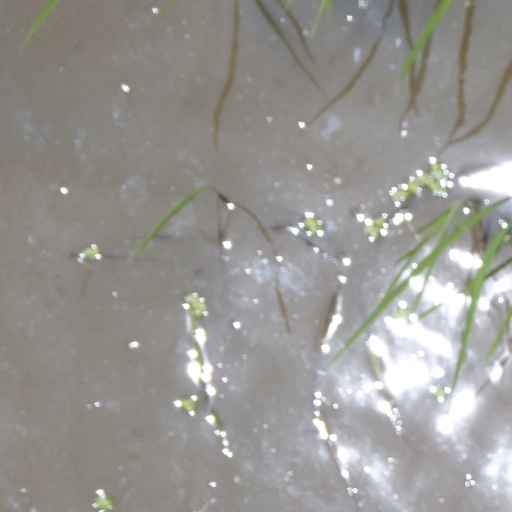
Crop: rice